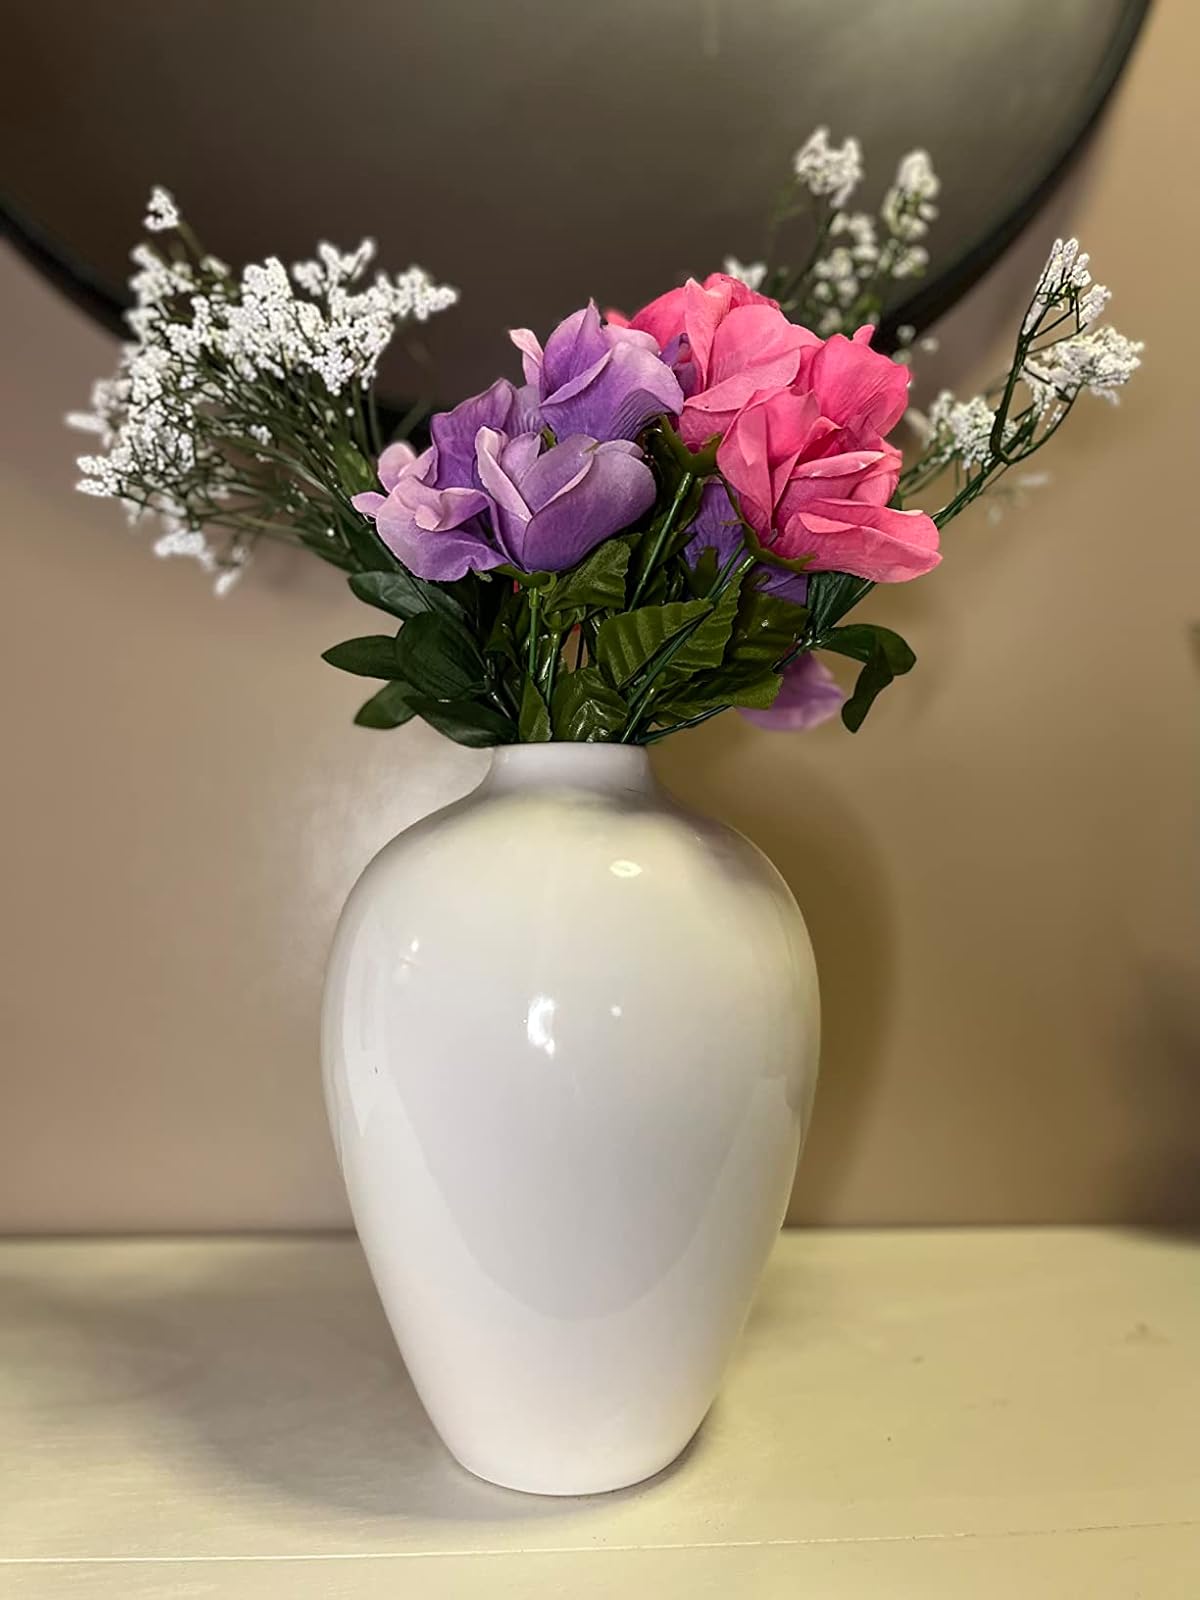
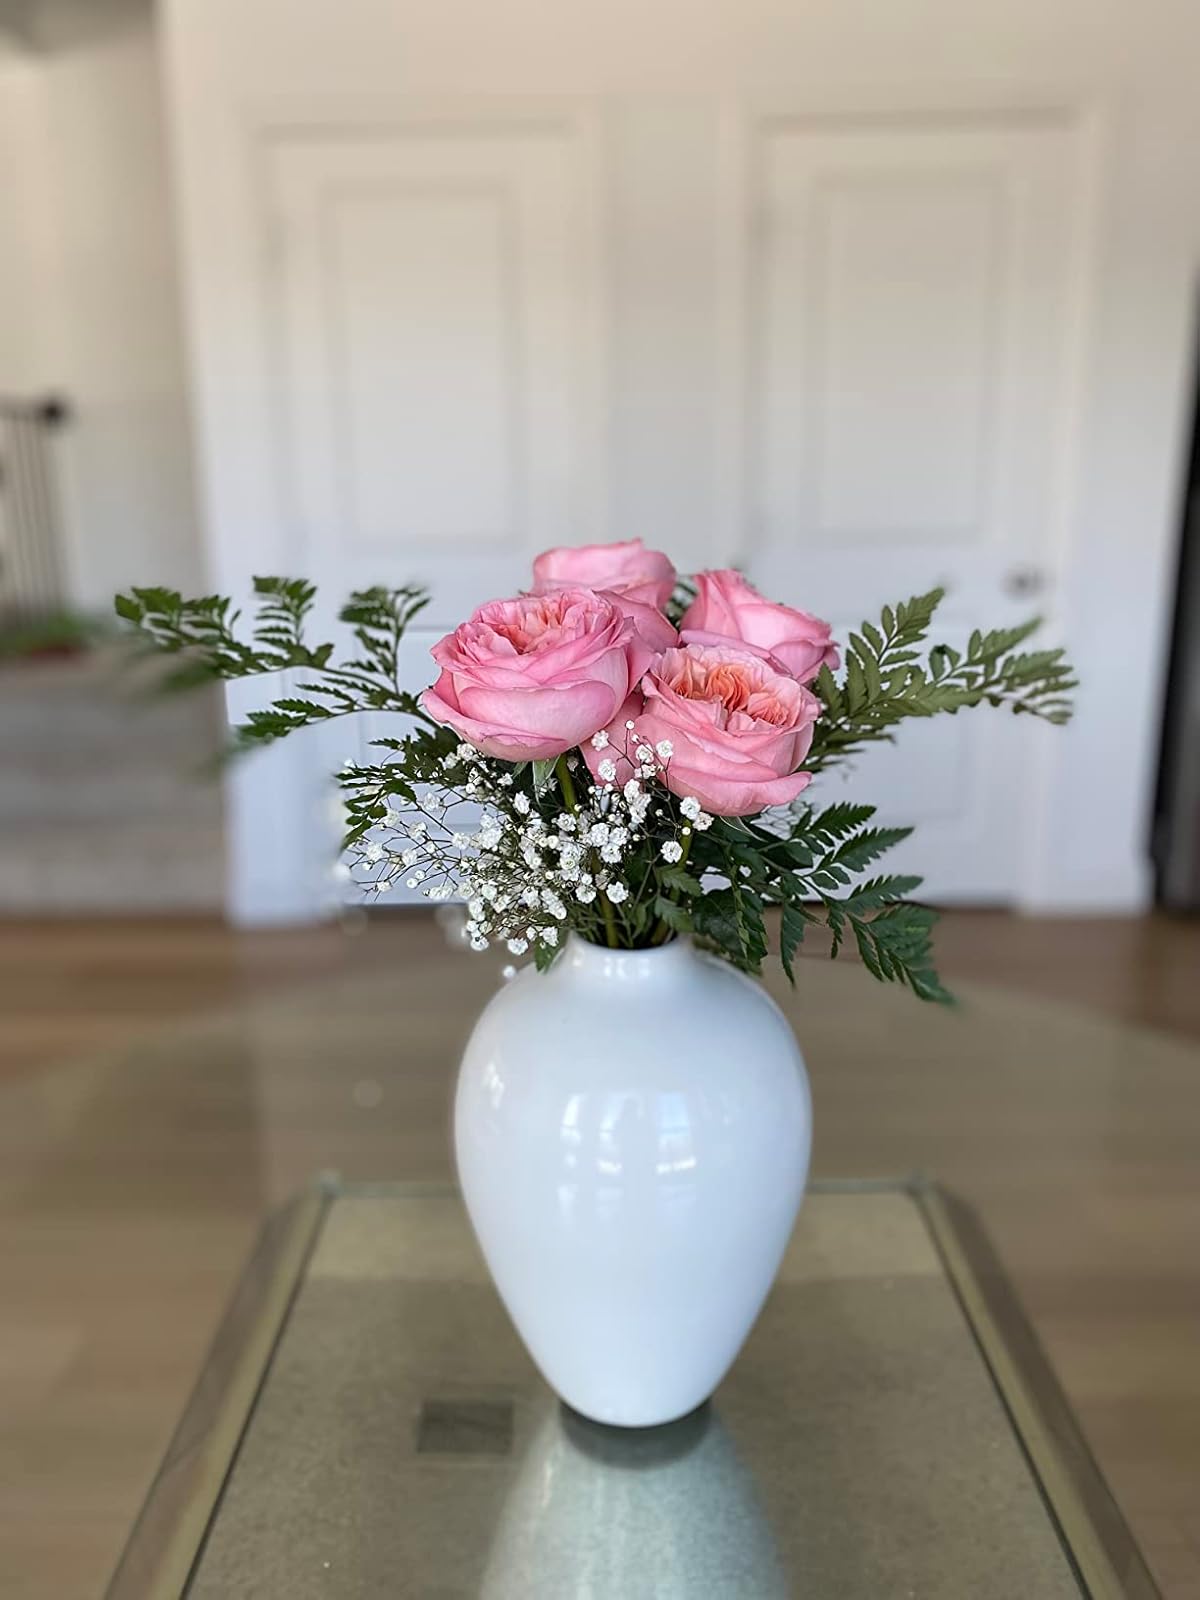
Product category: vase
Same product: yes